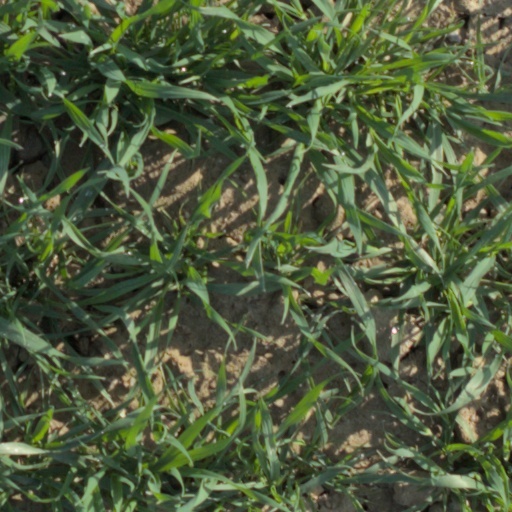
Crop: wheat